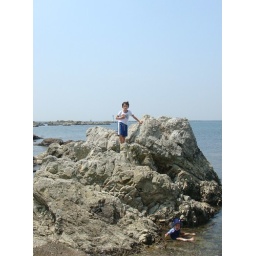
Cai was very happy getting rocks under the water and throwing them for a long time.